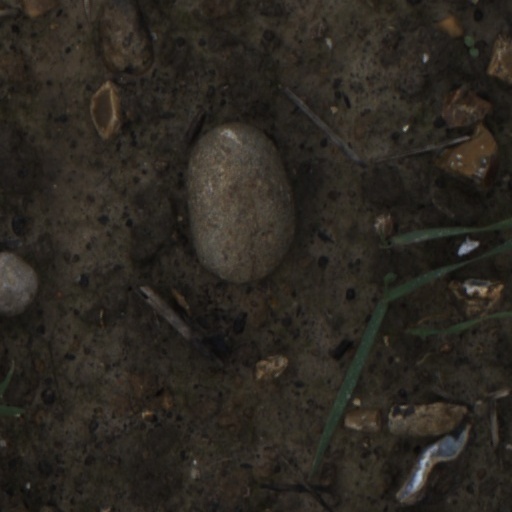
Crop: wheat